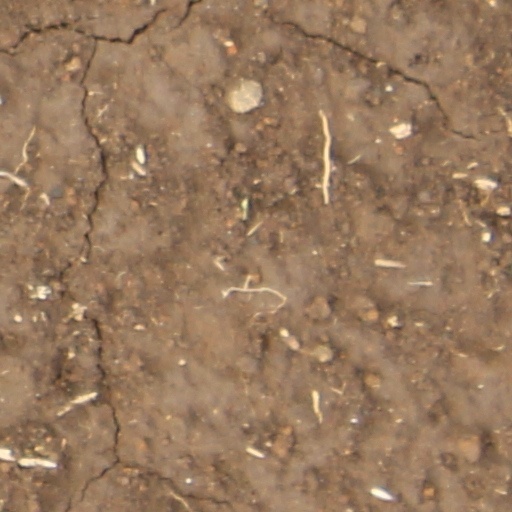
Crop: wheat